Lindholmen Castle (Gothenburg)

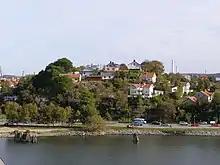
Slottsberget as it appears today.

In 1335 Magnus married Blanche of Namur, with the wedding taking place at Bohus. For her morning gift, Magnus gave his new queen, "Lindholmens slott, Lödöse med tillhörande fögderi, samt Vermland och Dal" ("Lindholmen Castle, Lödöse with its accompanying bailiwicks, and also Värmland and Dalsland"). The castle is mentioned several further times over the next few years, but after 1339 it disappears from the written records, perhaps having been superseded by the new fortress of Älvsborg Castle on the opposite side of the river. By 1410 the building had fallen into repair and was no longer considered habitable.